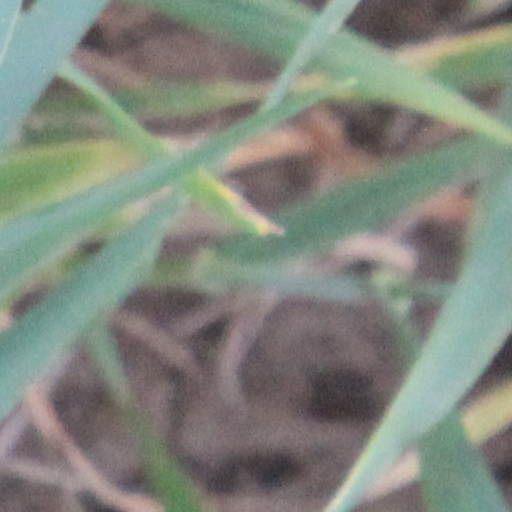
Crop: wheat